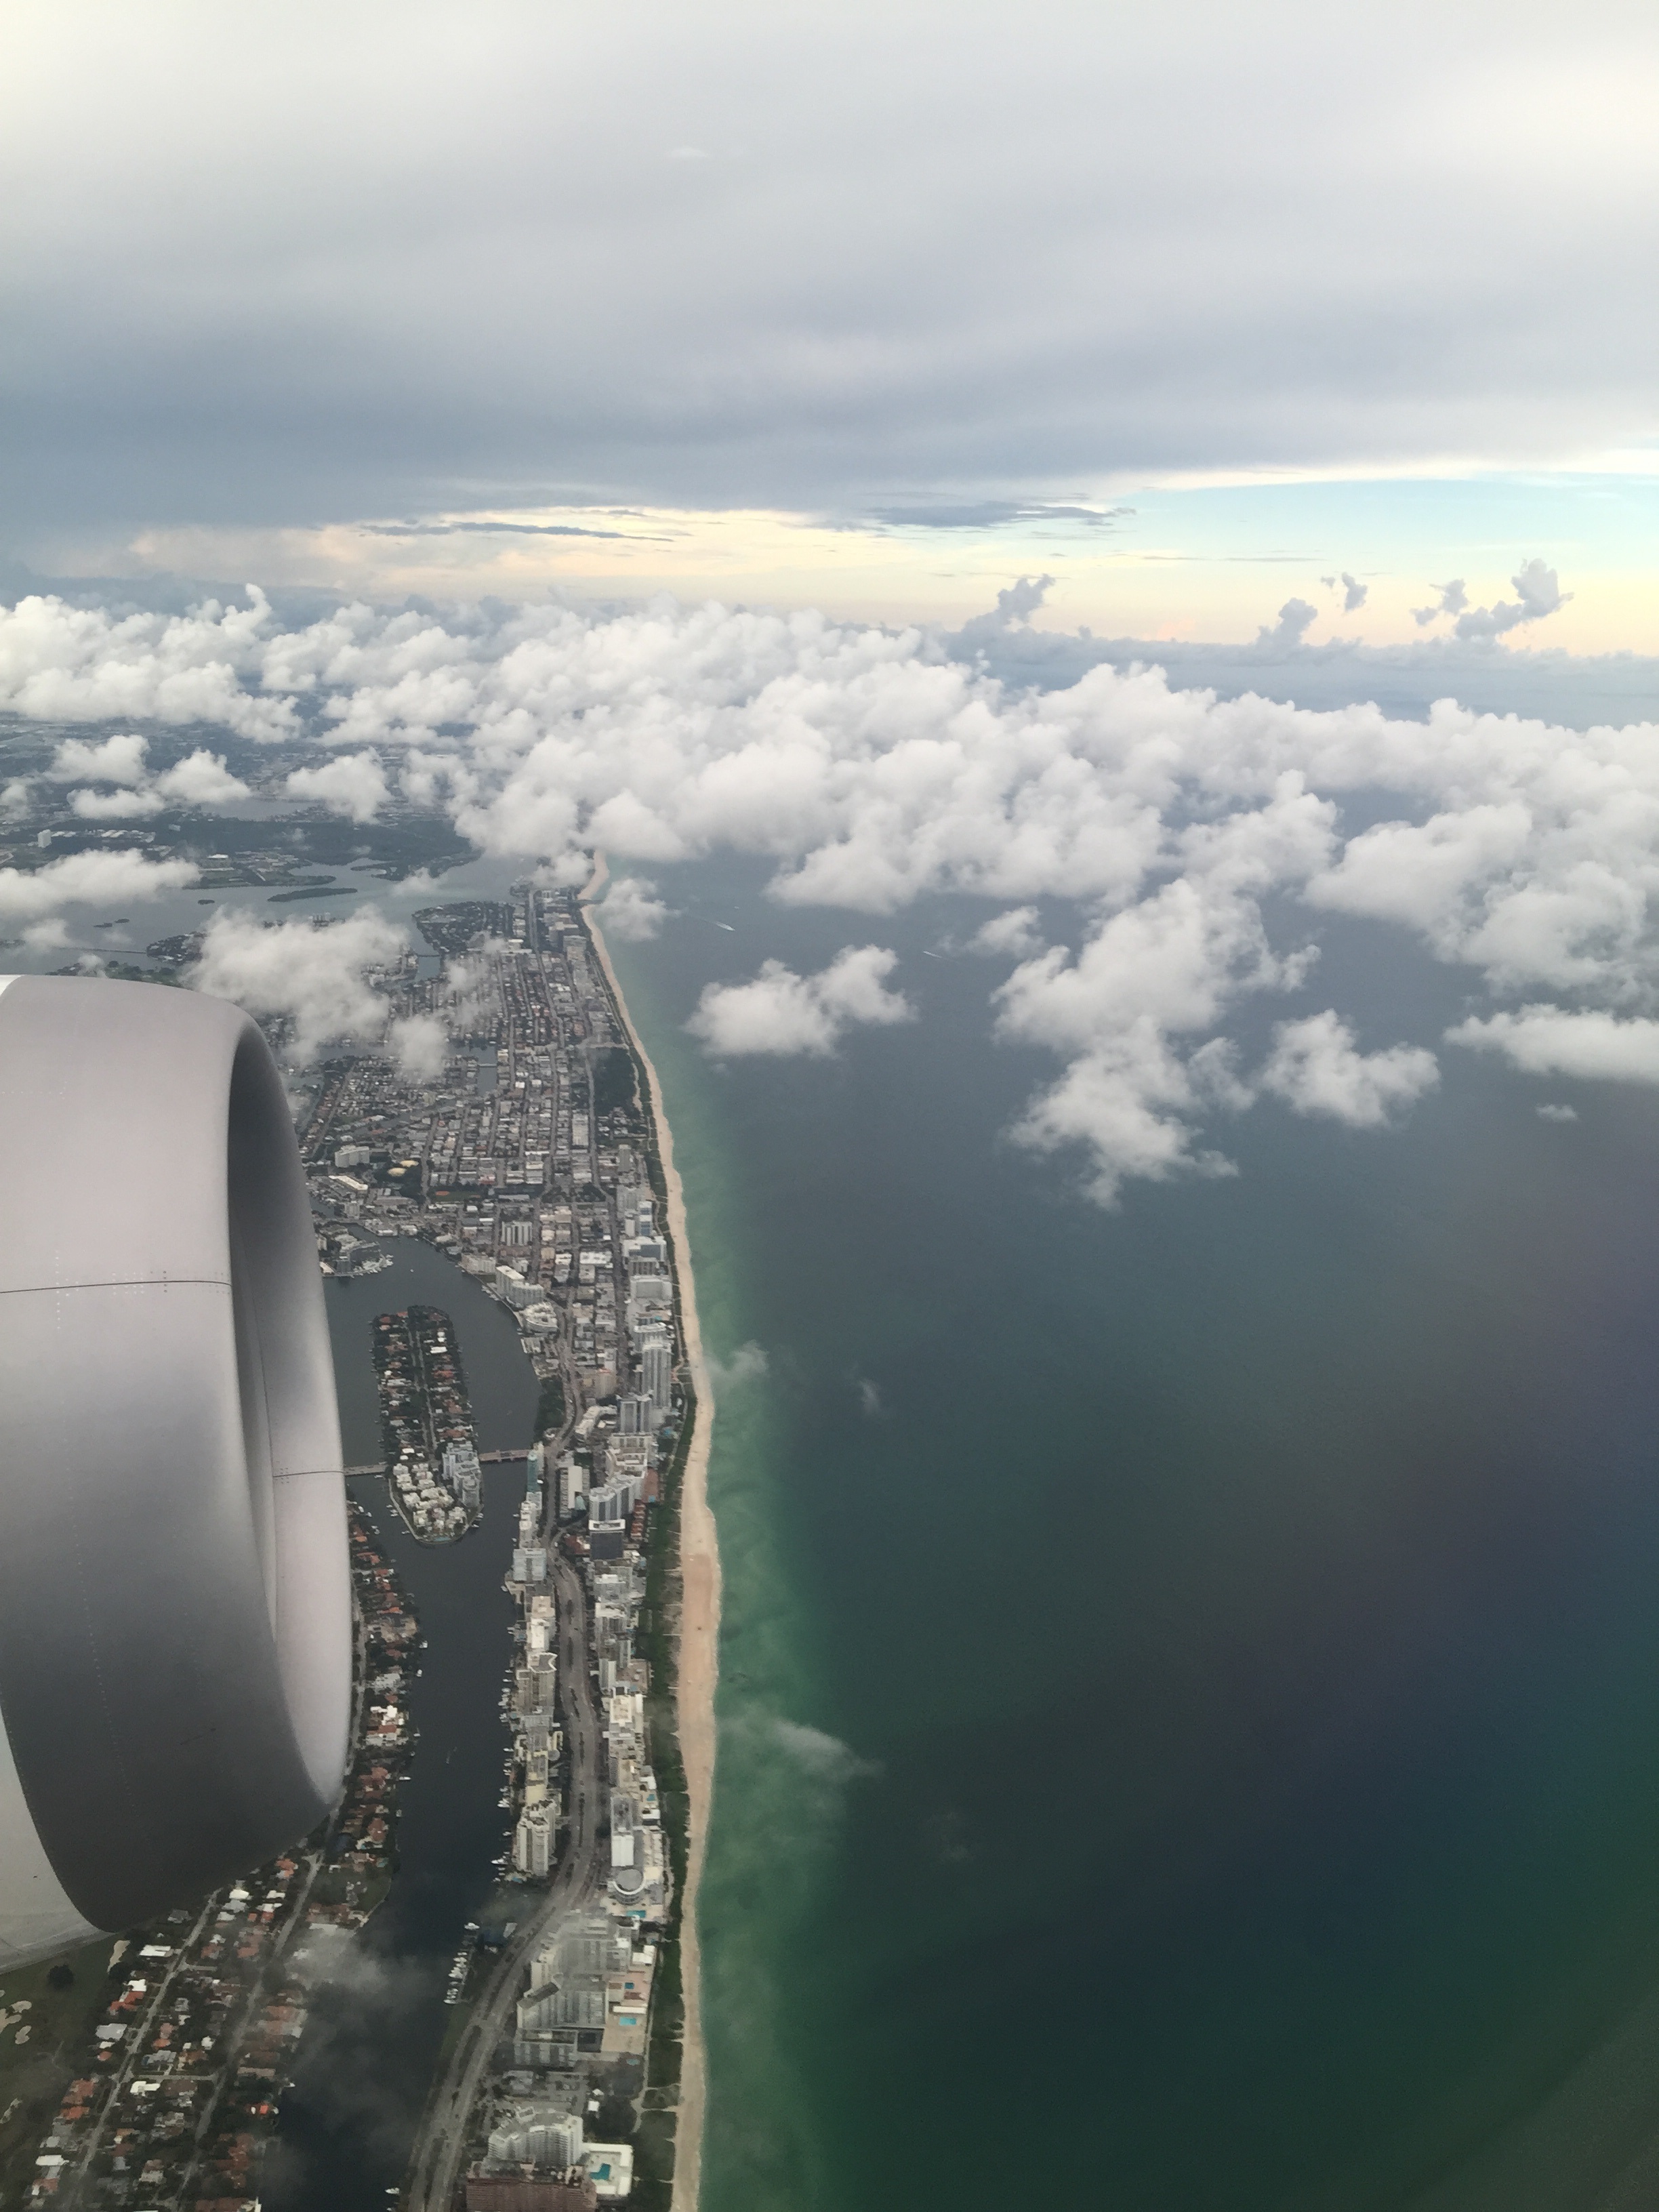
beach, ocean, horizon, cloud, sky, sunlight, atmosphere, airplane, reflection, vehicle, flight, aerial, aerial photography, meteorological phenomenon, atmospheric phenomenon, atmosphere of earth